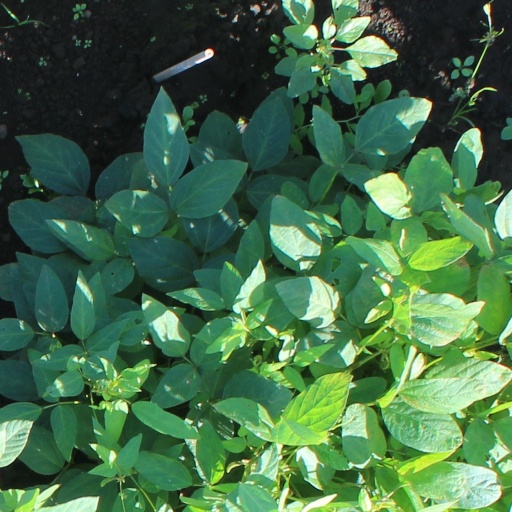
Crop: soybean